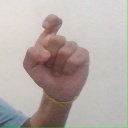
अक्षर: इ